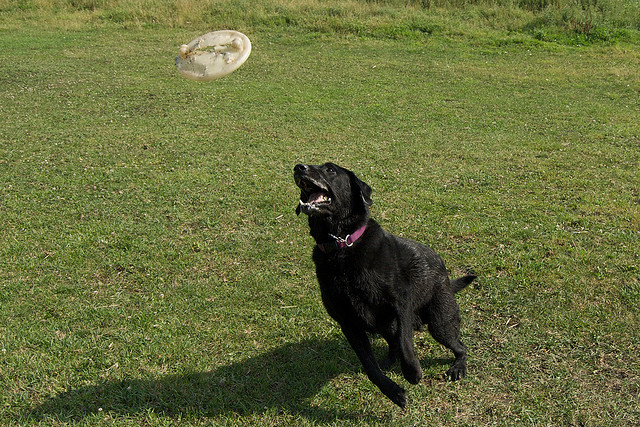
user: Given an image and a question. Answer the question in a short answer. Question: What game do lots of dogs like to play? Short Answer:
assistant: fetch